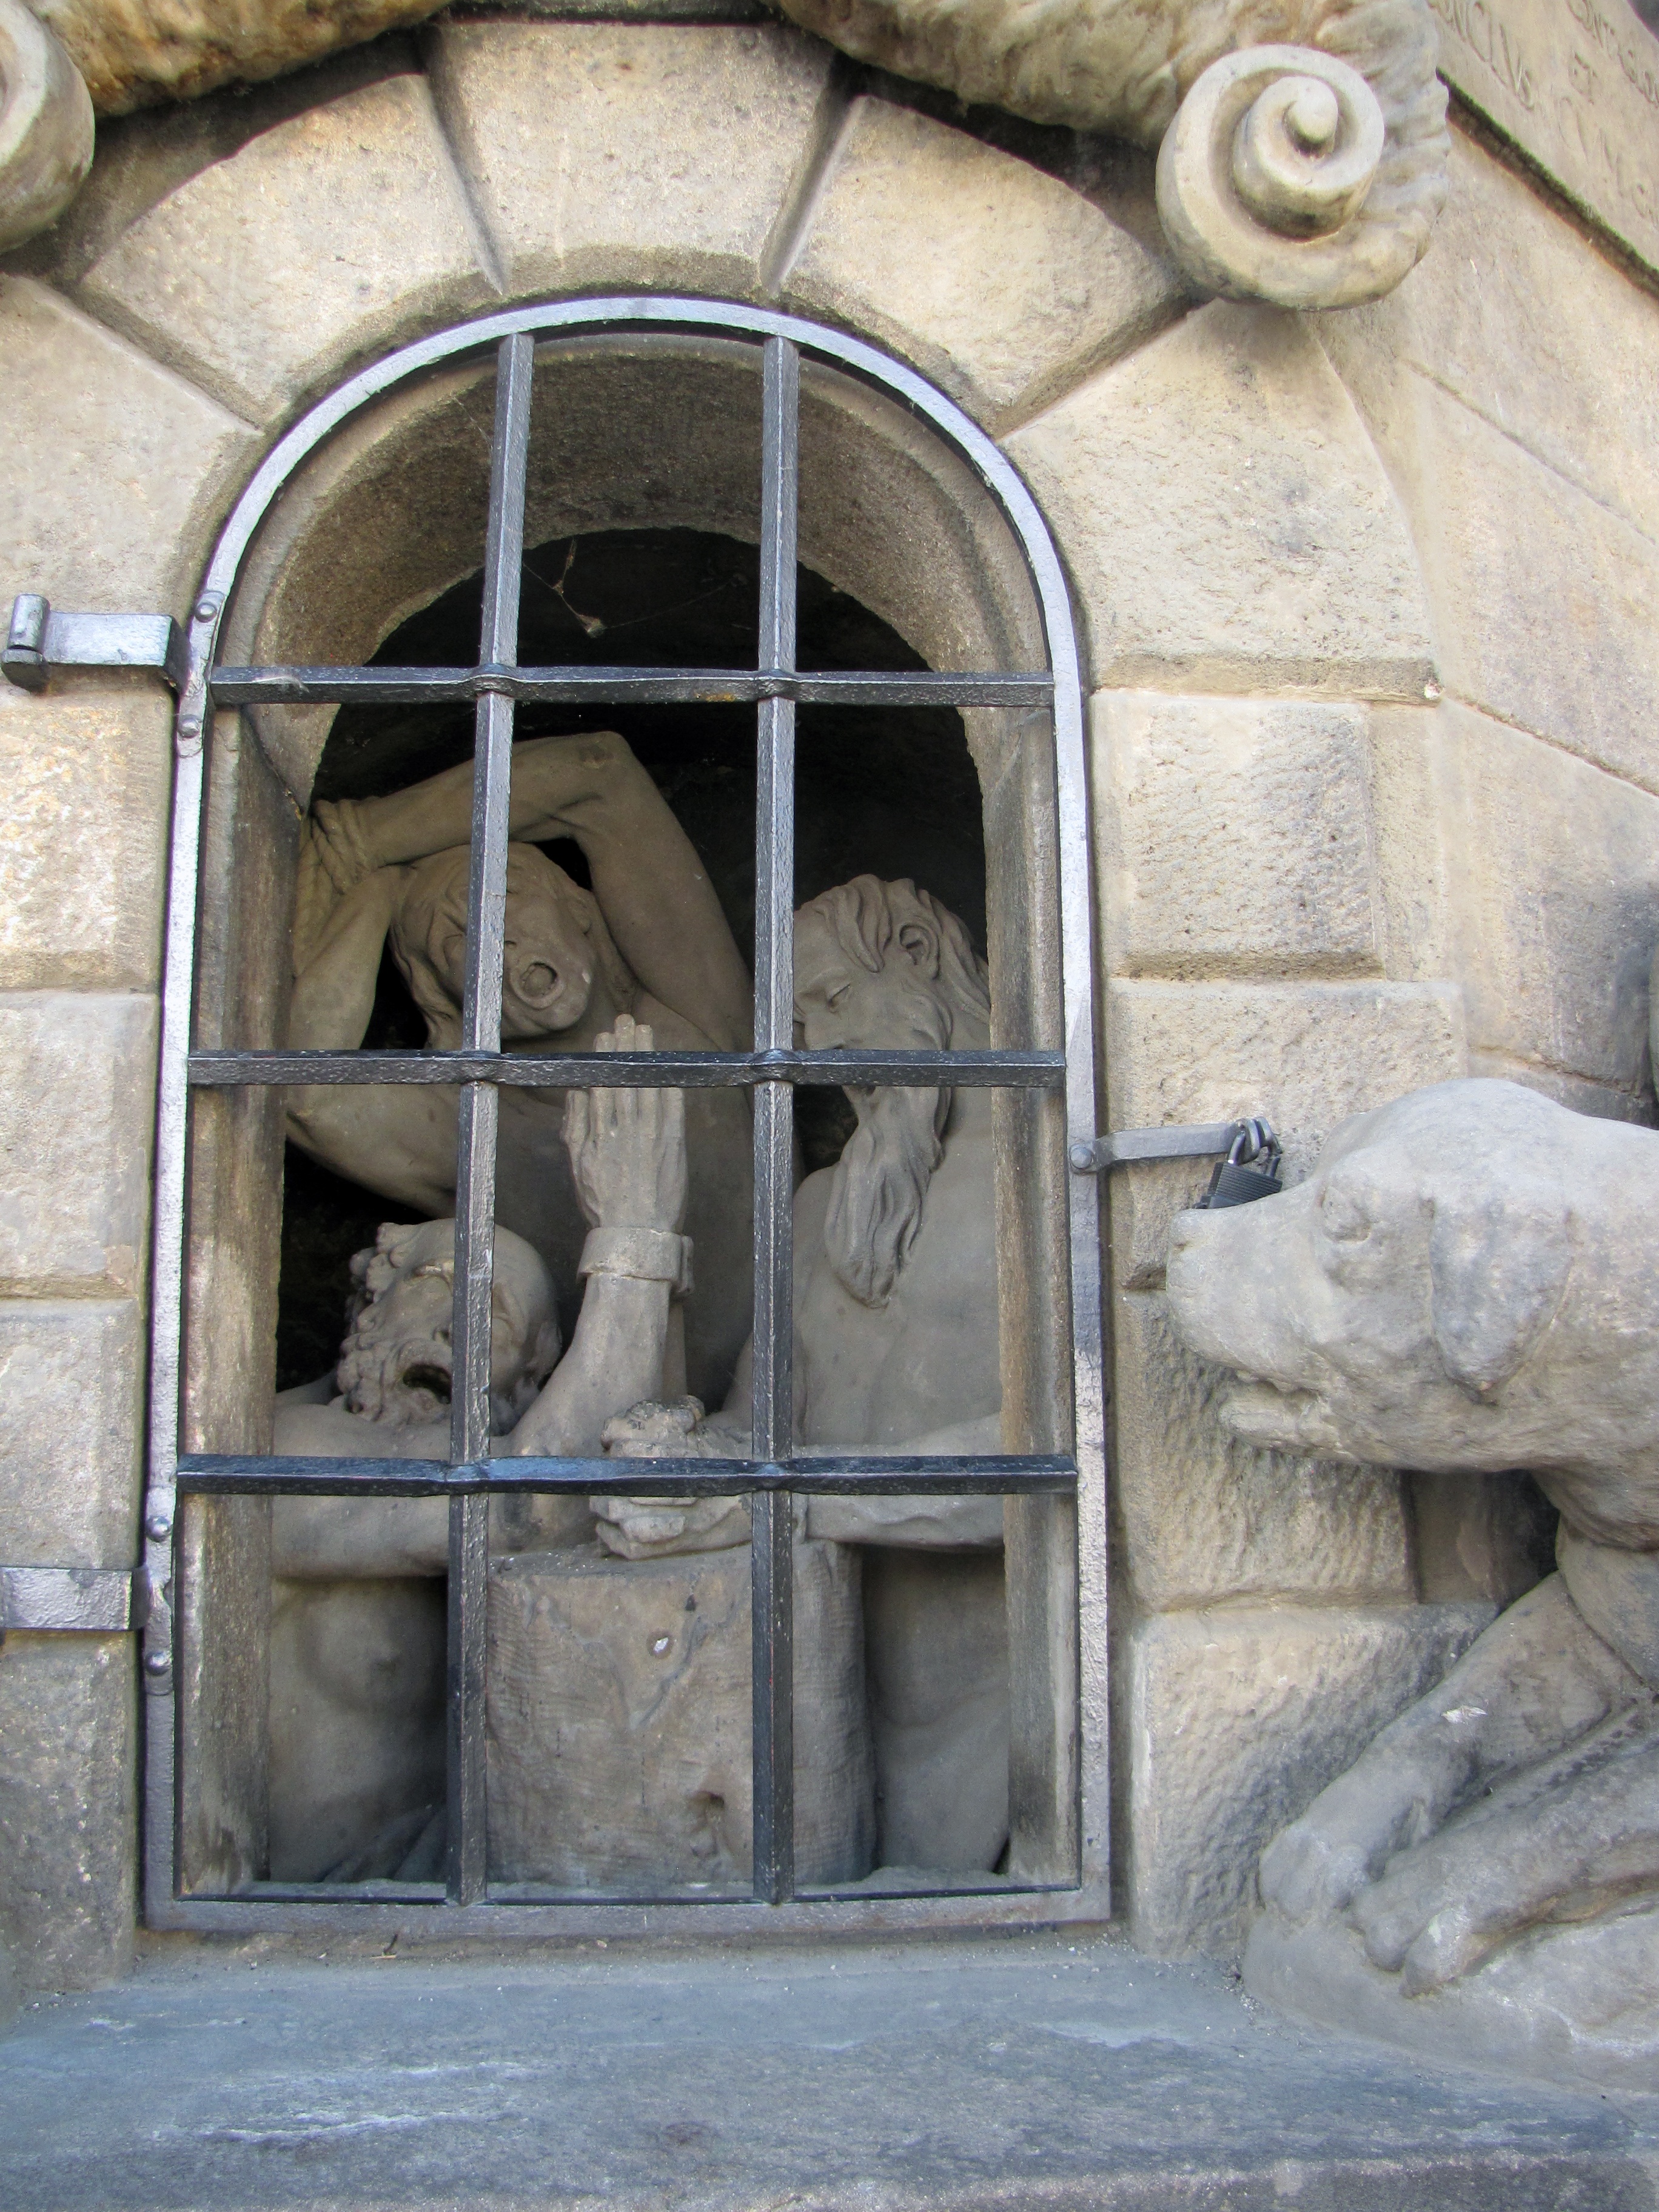
window, monument, statue, old building, door, sculpture, art, captivity, temple, prison, grid, caught, imprisoned, behind barriers, ancient history